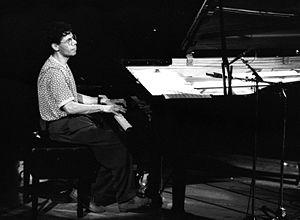
Le NEA Jazz Masters Fellowship est une récompense remise tous les ans depuis 1982 par le National Endowment for the Arts à des musiciens de jazz à la carrière établie en reconnaissance de leur œuvre.
Chick Corea, né le 12 juin 1941 à Chelsea, est un pianiste, claviériste et compositeur américain de jazz et jazz-rock. En tant que membre du groupe de Miles Davis dans les années 1960, il a participé à la naissance du jazz-rock. Avec Herbie Hancock, McCoy Tyner et Keith Jarrett, il est considéré comme un des pianistes les plus importants depuis les années 1970.
Gary Burton est un vibraphoniste américain, né le 23 janvier 1943 à Anderson, Indiana. Il est l'un des quelques vibraphonistes qui ont marqué de leur créativité l'histoire du jazz.
Le Grammy Award du meilleur album de jazz instrumental est un prix décerné chaque année depuis 1959 lors de la cérémonie des Grammy Awards.